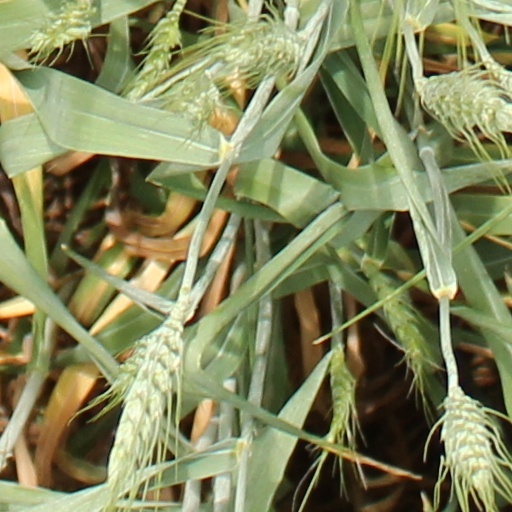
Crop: wheat